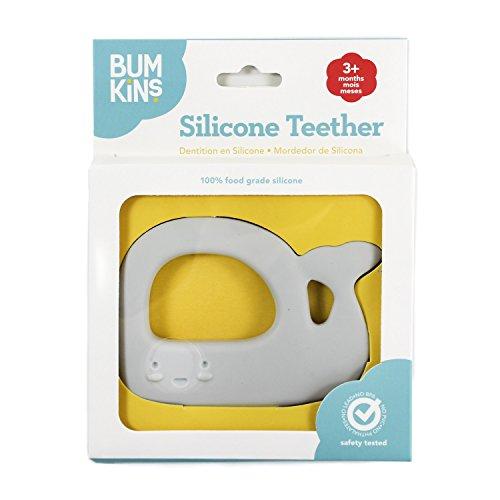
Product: Bumkins Silicone Teether, Textured, Soft, Flexible, Bacteria Resistant – Whale
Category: Baby Products | Baby Care | Pacifiers, Teethers & Teething Relief | Teethers
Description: Our teethers are safe to use and are BPA-free, PVC-free, cadmium-free, phthalate-free and lead-free.
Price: $6.95